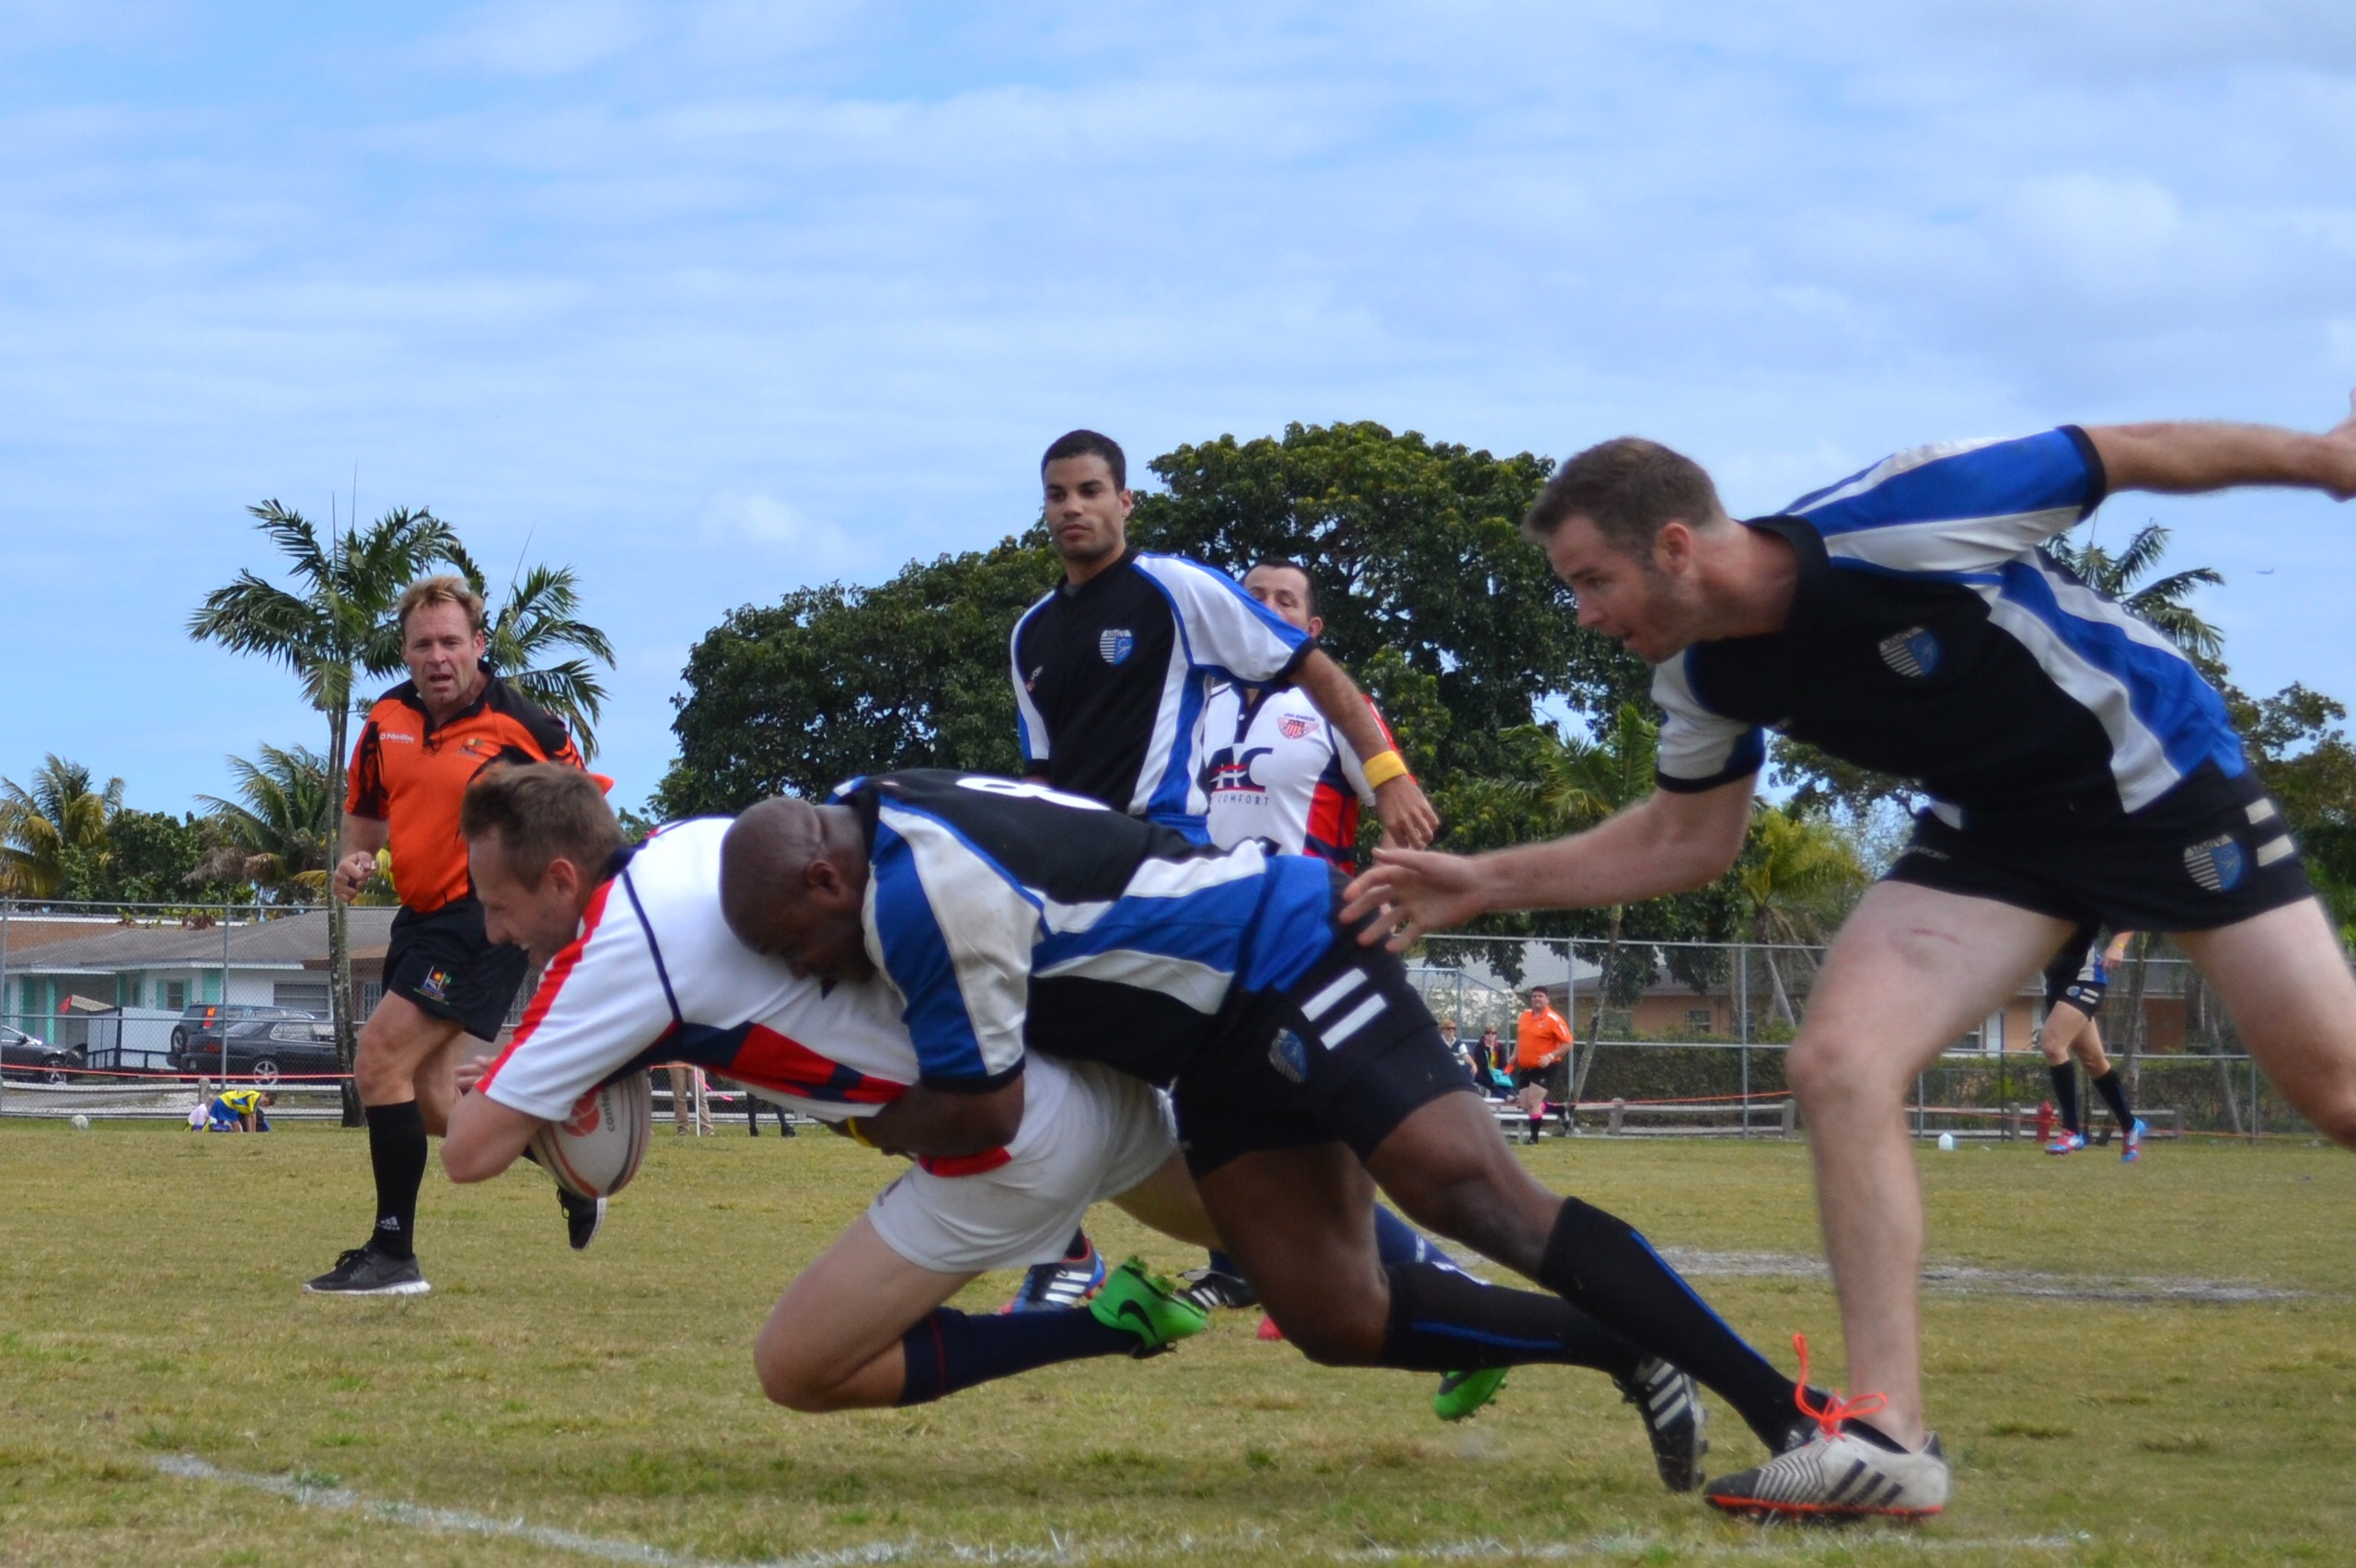
man, sport, game, male, action, soccer, playing, player, pitch, rugby, competition, sports, determination, ball, match, contest, competitive, strong, athlete, tournament, focused, determined, tackle, competing, sportsman, team sport, tackling, opposition, tackler, rugby football, rugby union, rugby league, rugby sevens